Eloy de Jong

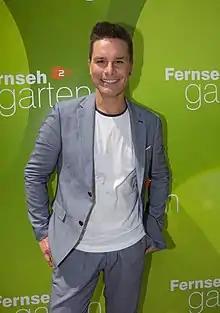
Jong at ZDF-Fernsehgarten in 2018

Eloy Francois Maurice Gilbert Charles Prosper de Jong (born March 13, 1973) is a Dutch pop singer and moderator. He became known in the early 1990s as a member of the English-Dutch boy group Caught in the Act. In 2004, he made a comeback as a solo singer. In 2018, he reached number 1 on the German album charts with his German-language albums.